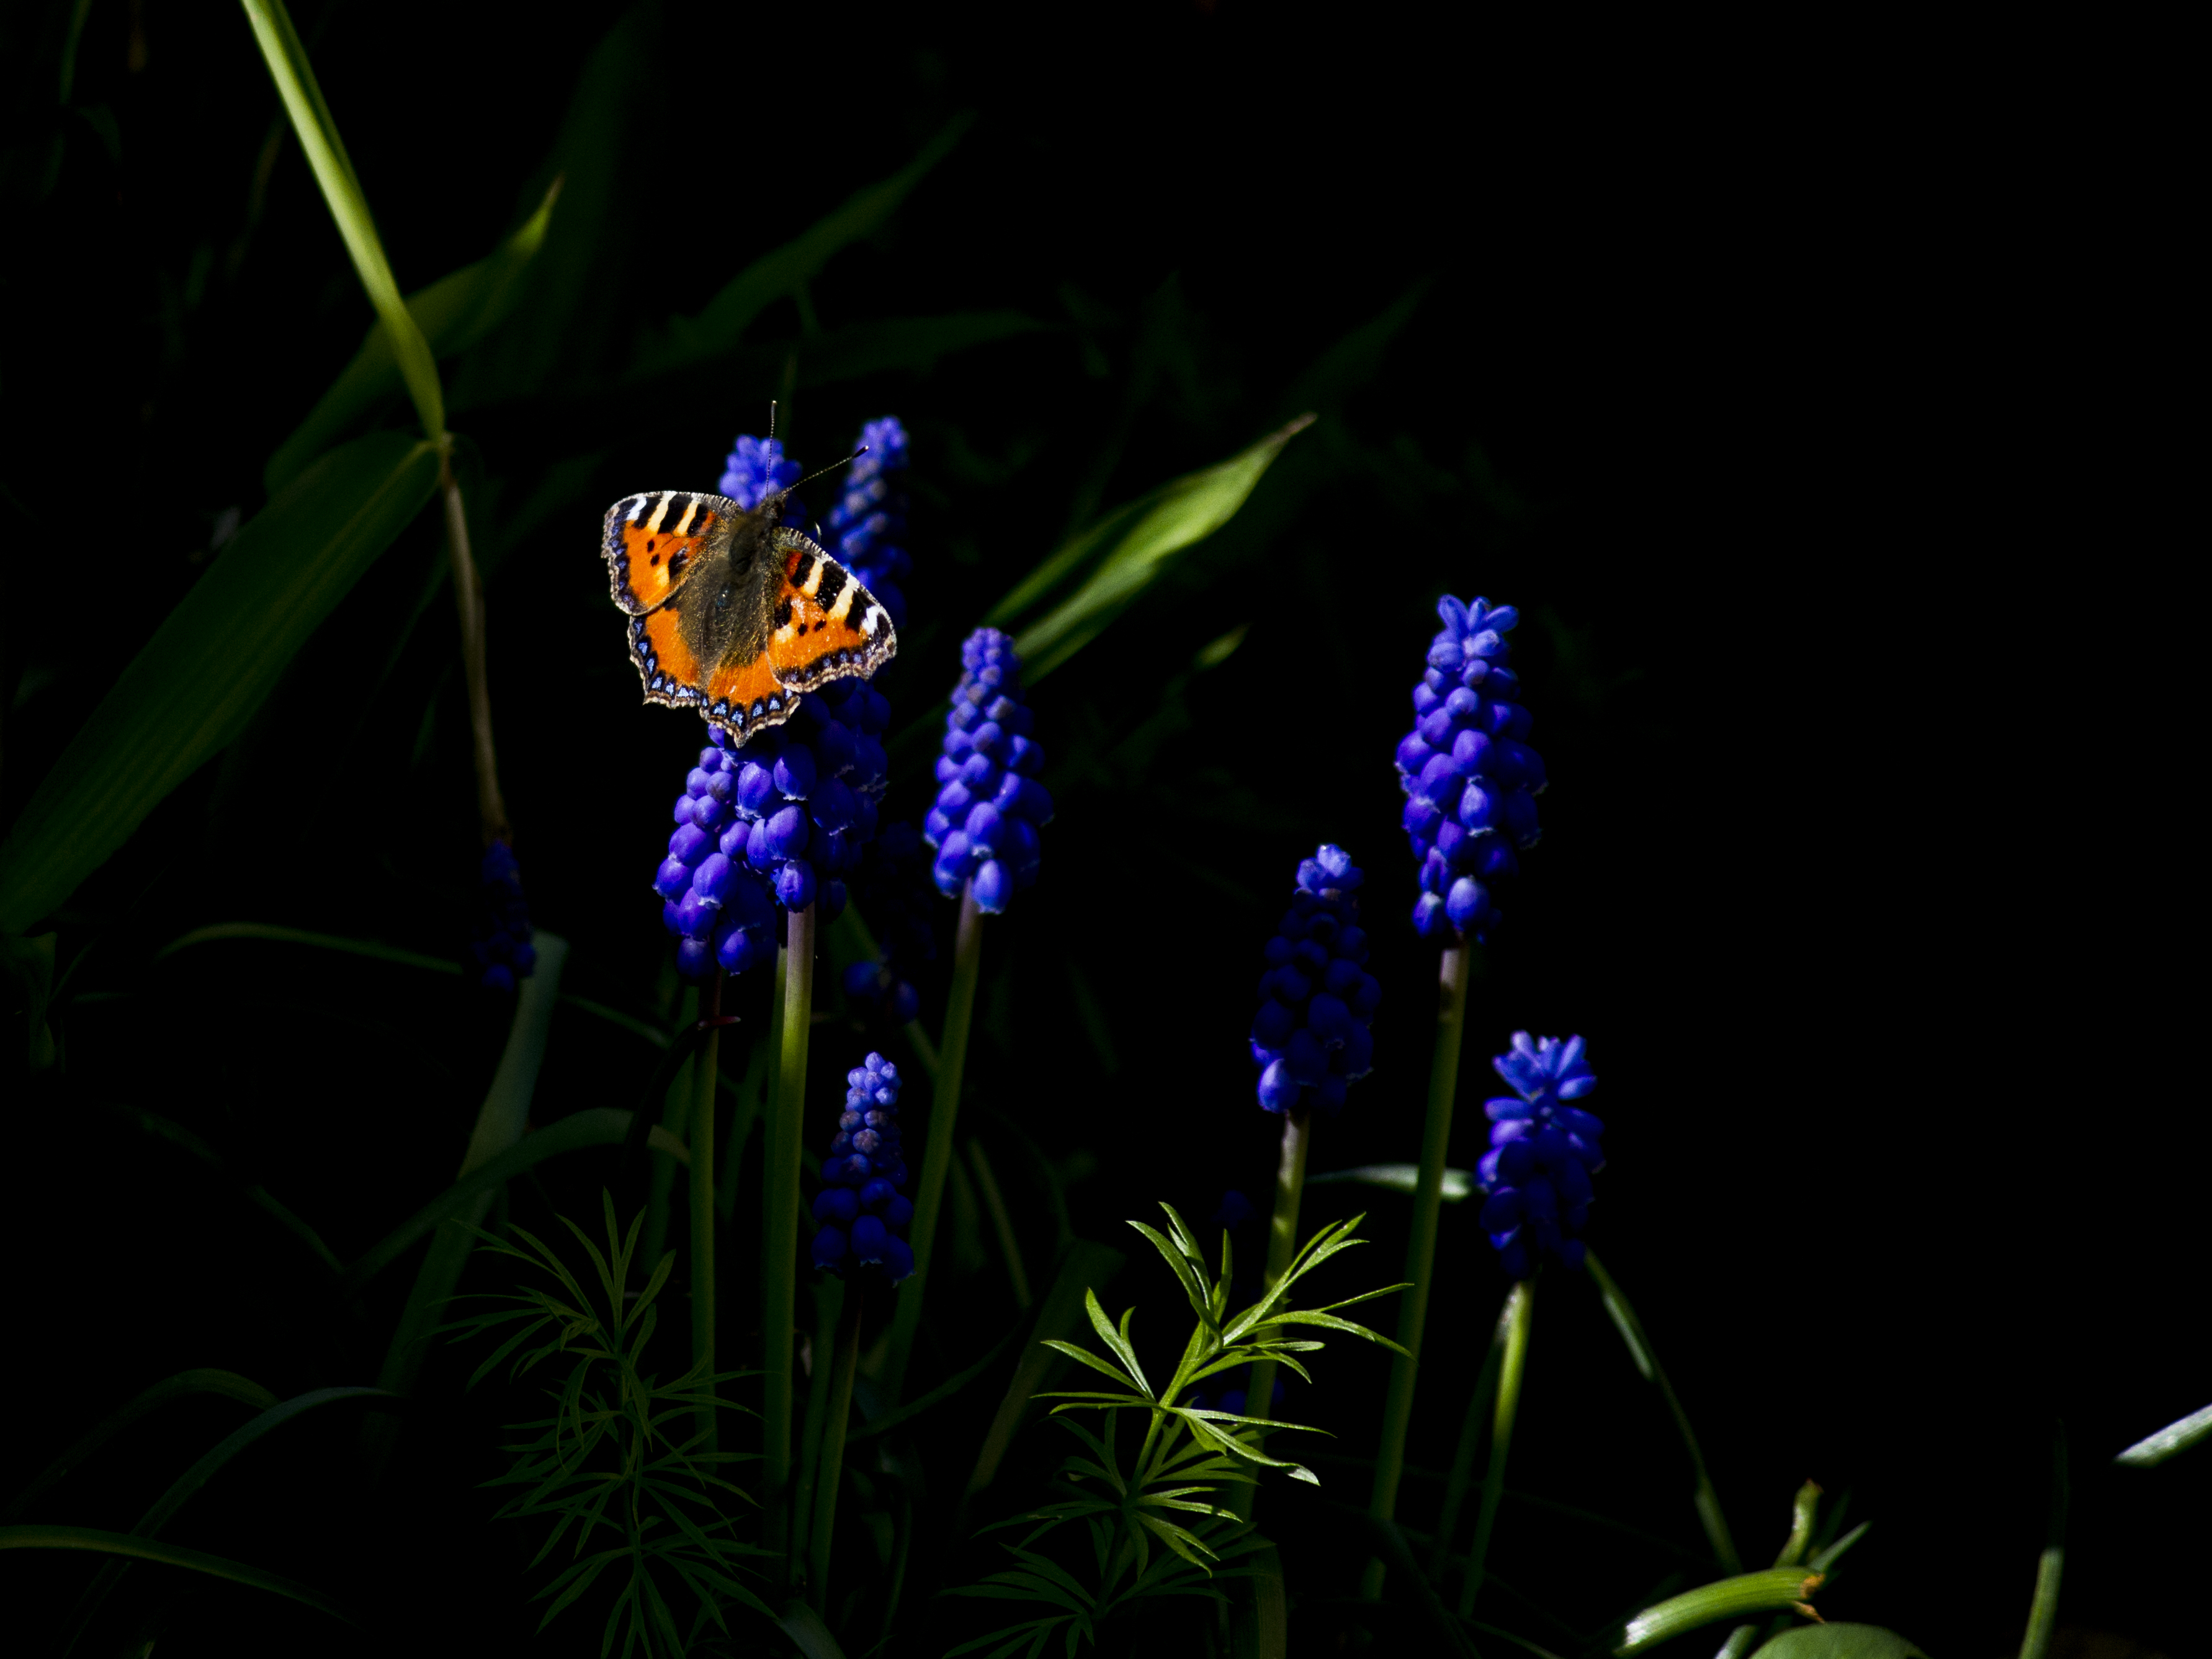
flower, insect, darkness, butterfly, invertebrate, uk, beetle, screenshot, peterborough, macro photography, computer wallpaper, moths and butterflies